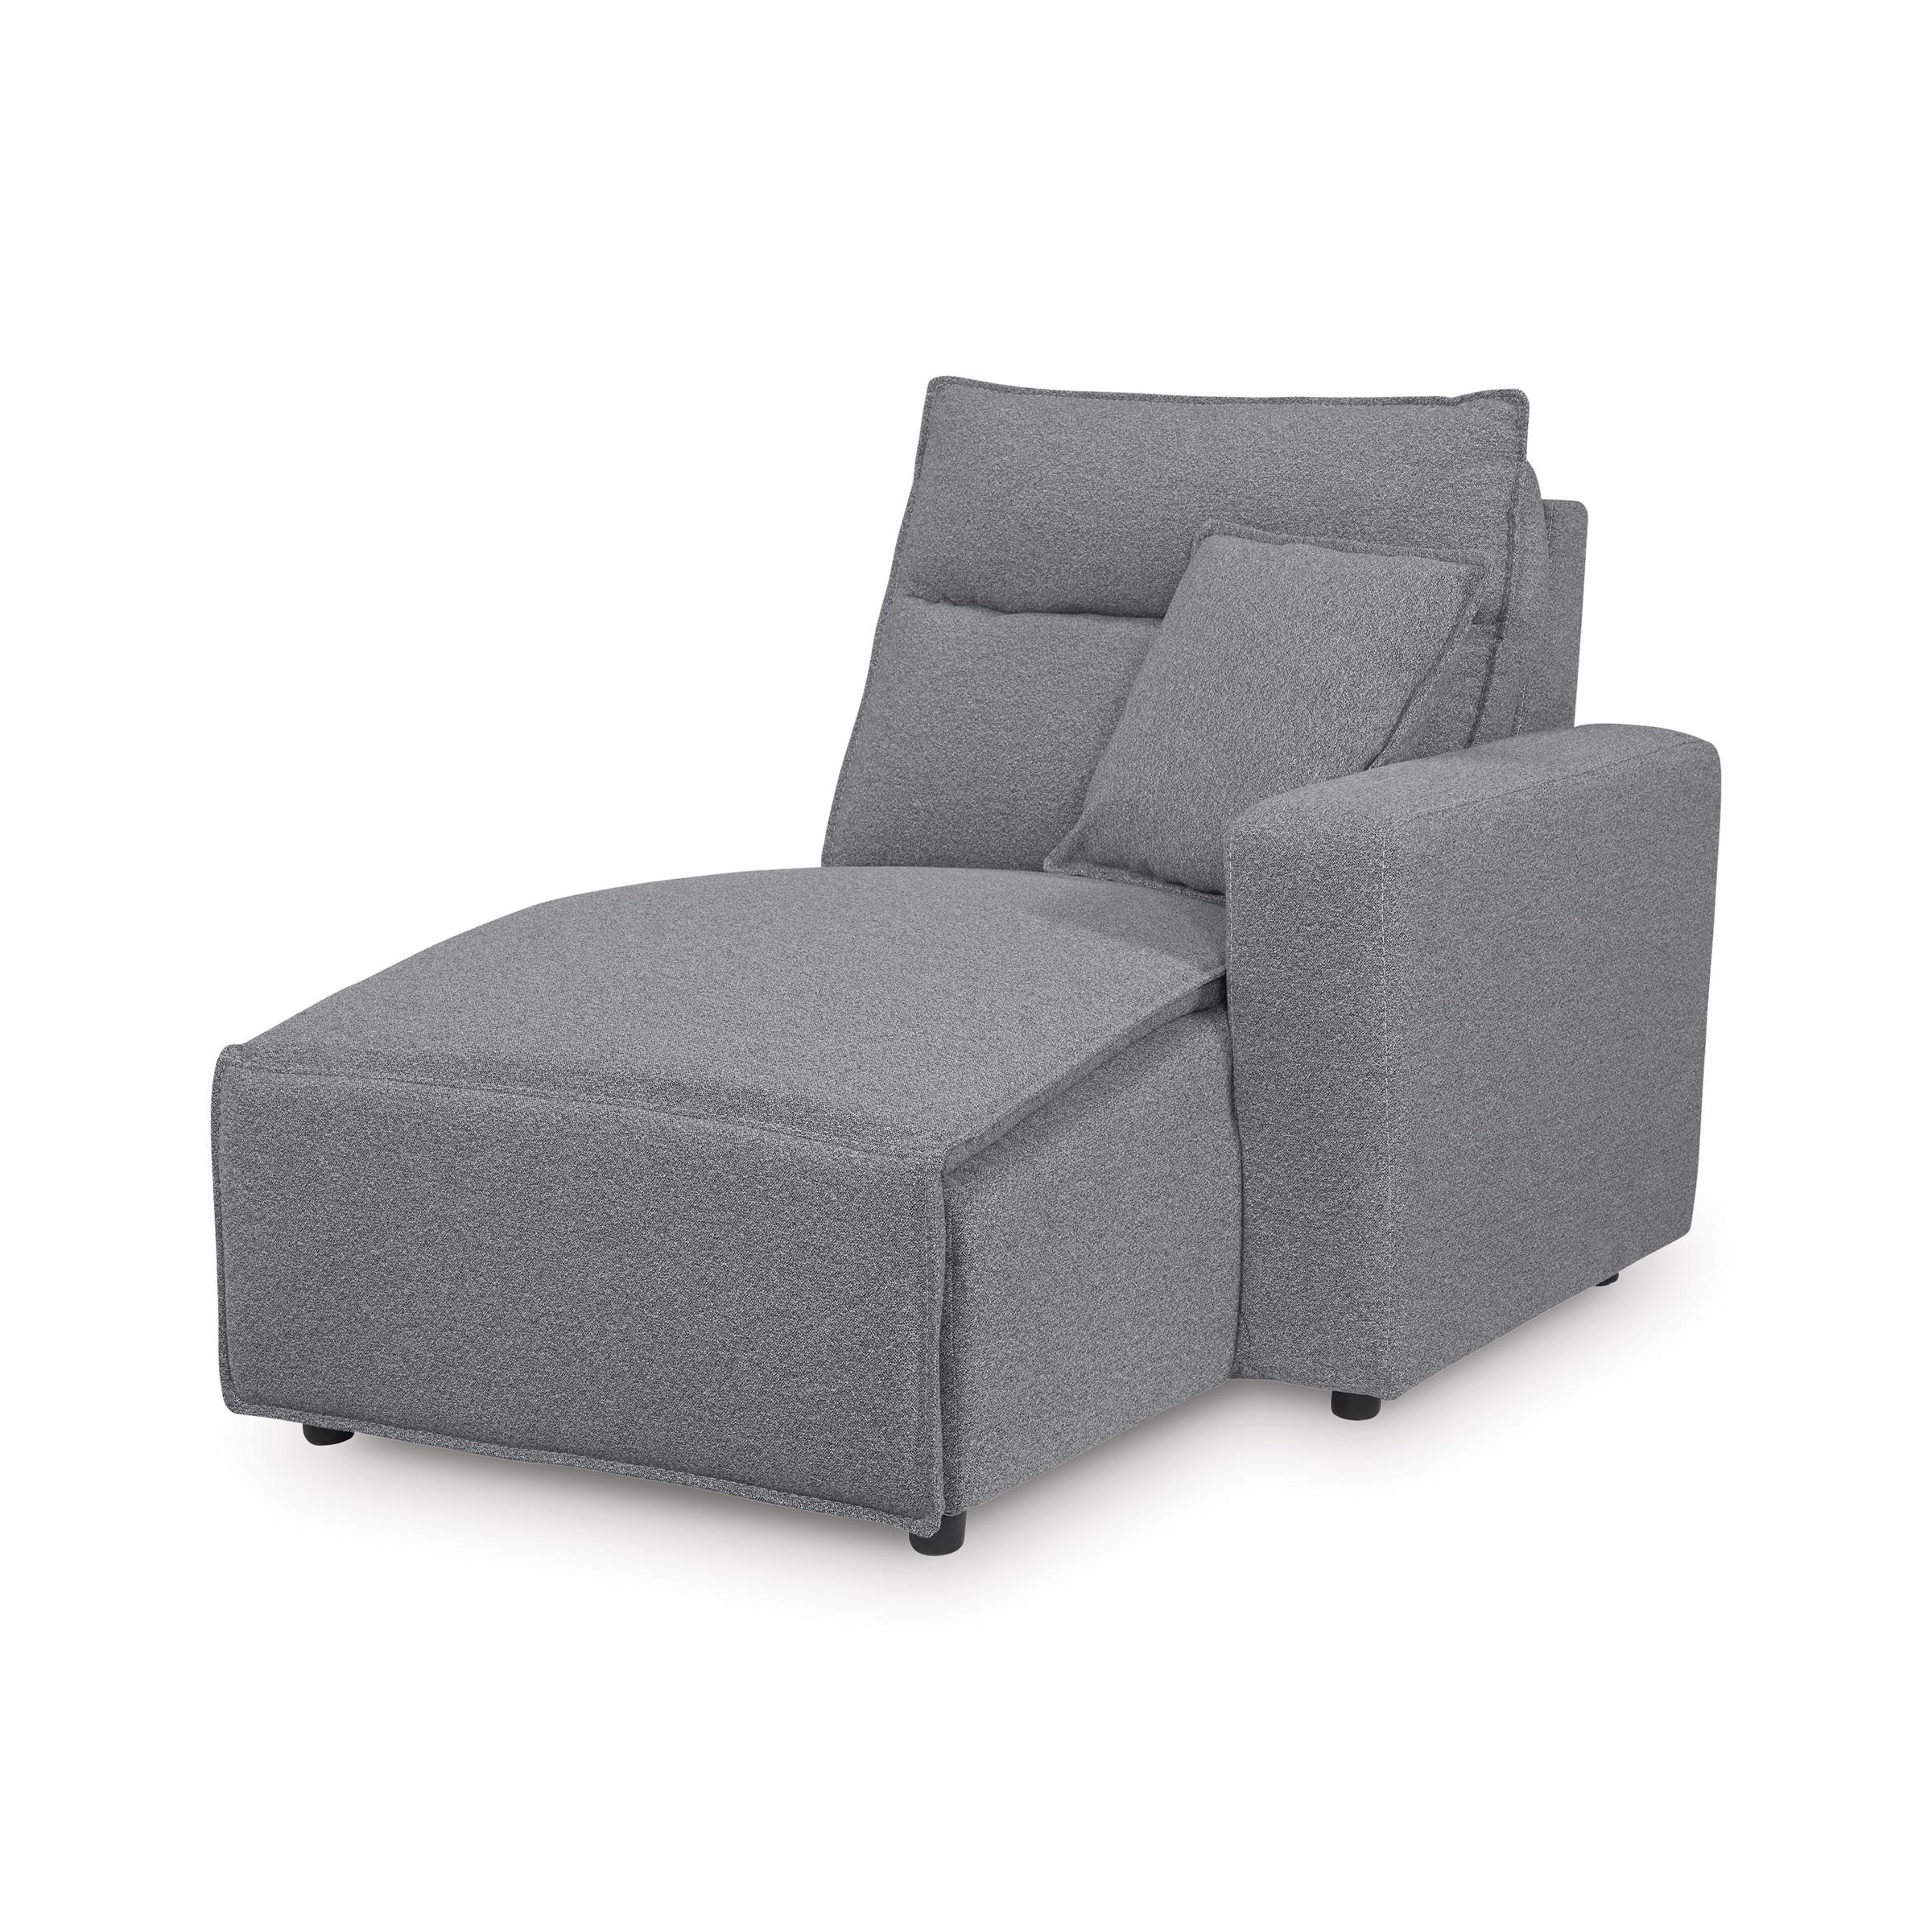
Signature Design by Ashley ModMax II 6590697 RAF Press Back Power Chaise
This right-arm facing power reclining back chaise is made with Next-Gen Nuvella™ fade-resistant, washable fabric. Pairs with other items in the series to make a modular sectional.
Brand: Signature Design by Ashley®
Category: Furniture > Chairs > Chaises > Reclining Chaises Longues